The Silkie (novel)

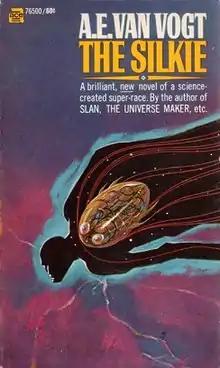
First edition, published by Ace Books. Cover art by Jack Gaughan.

The Silkie is a fix-up science fiction novel by Canadian-American writer A. E. van Vogt, first published in complete form in 1969. The component stories had previously been published in "Galaxy Science Fiction" magazine.